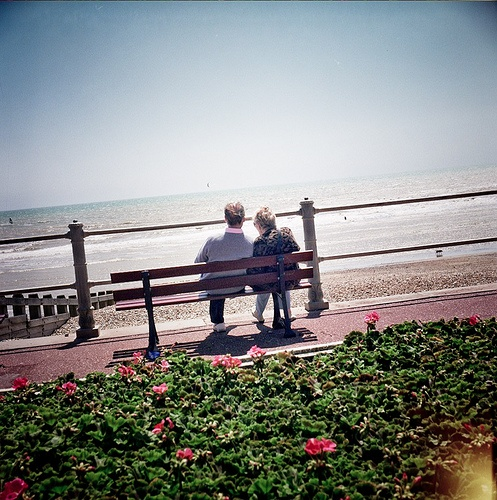
A couple of people who are sitting down on a bench.
A couple sit close together on a bench looking at the ocean.
An elderly couple sitting on a bench at the beach.
Two older people sit on a bench watching the ocean.
A couple is sitting on a bench by the beach